FIE3 (ftz instability element 3′) element

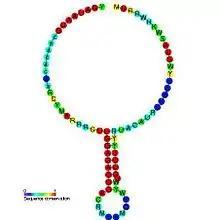
Predicted secondary structure and sequence conservation of FIE3

The FIE3 (ftz instability element 3′) element is an RNA element found in the 3′ UTR of the fushi tarazu mRNA.